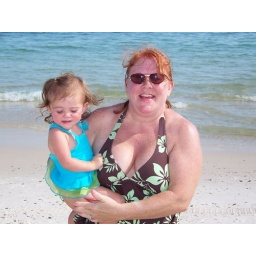
Jenny liked to be held on the beach instead of walking in the sand.